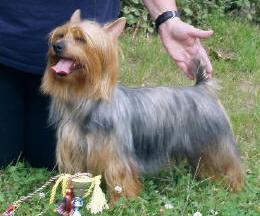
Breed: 202-n000020-Australian_terrier